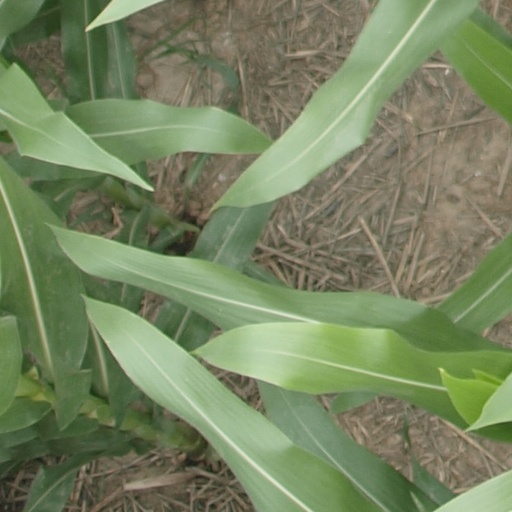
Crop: maize; corn